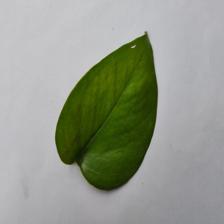
Label: Healthy